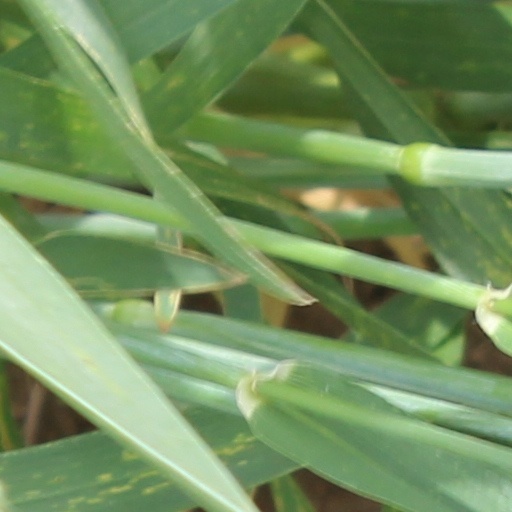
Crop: wheat